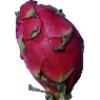
Label: Pitahaya Red 1